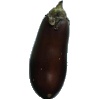
Label: eggplant